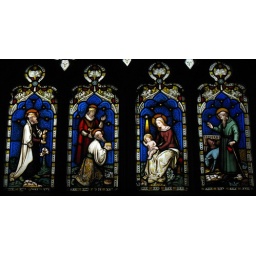
The biblical maji or three wise men as depicted in a stained glass window Gloucester Cathedral.